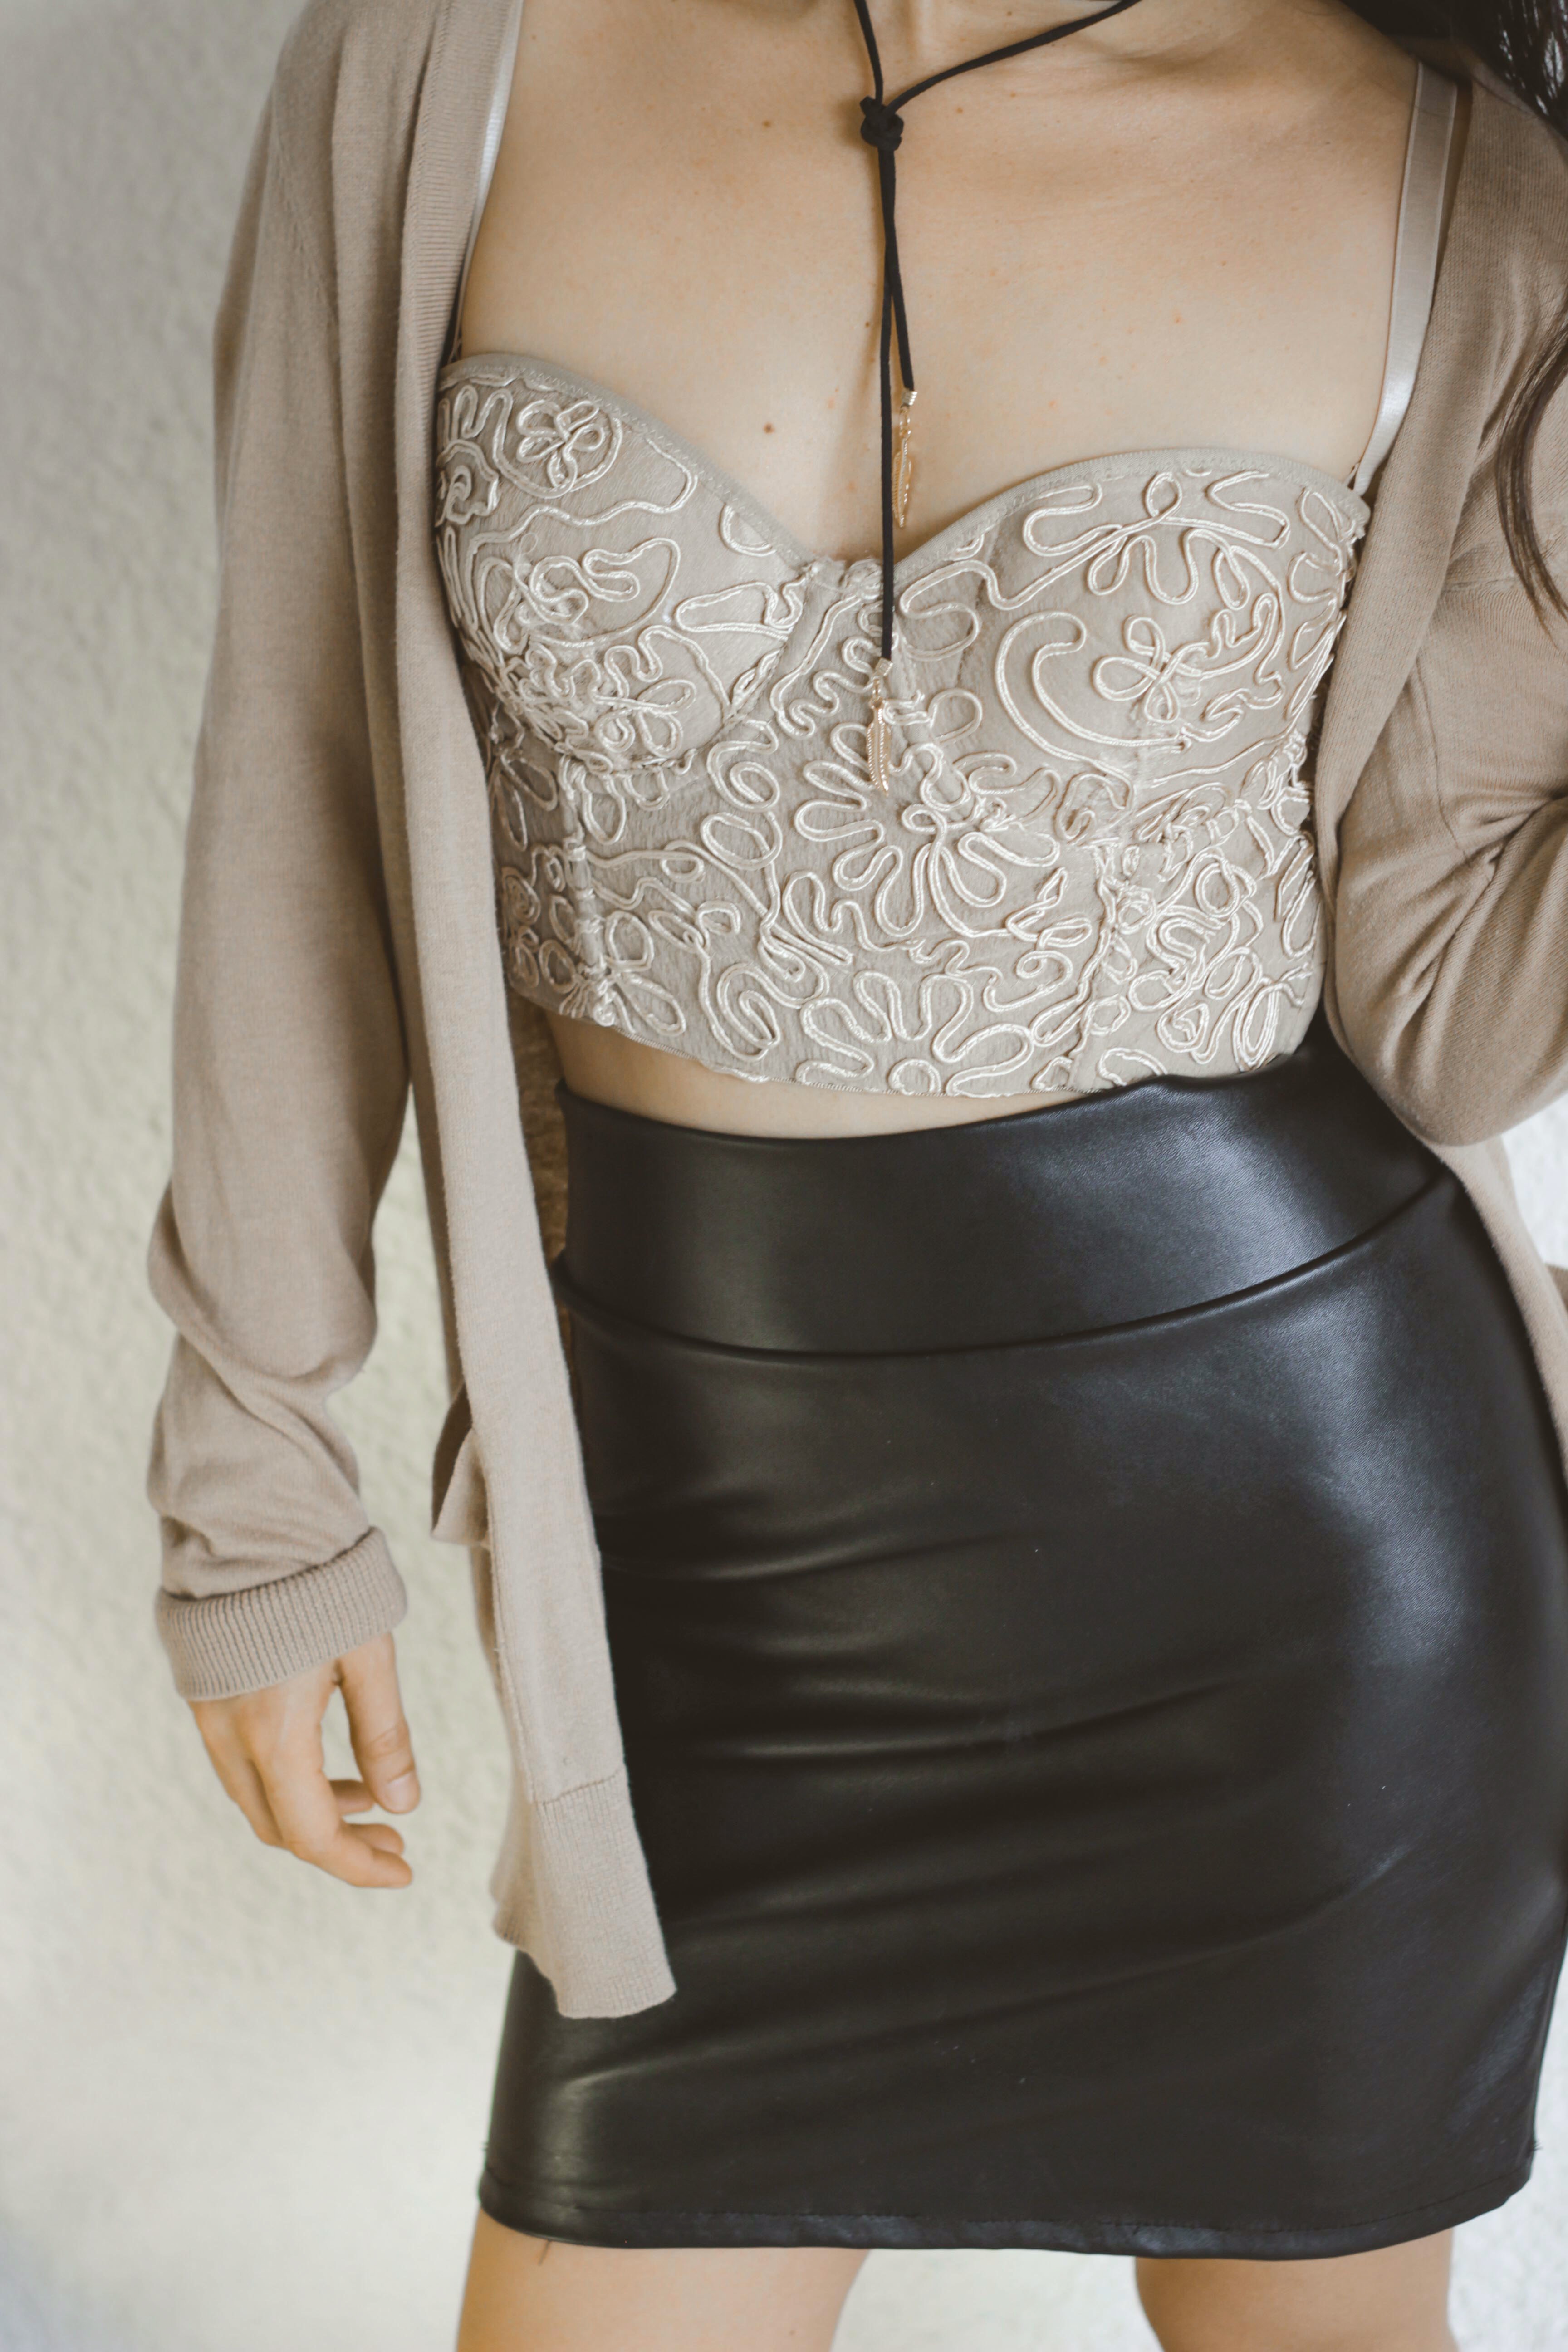
leather, trunk, clothing, human body, textile, neck, abdomen, sleeve, undergarment, active undergarment, girdle